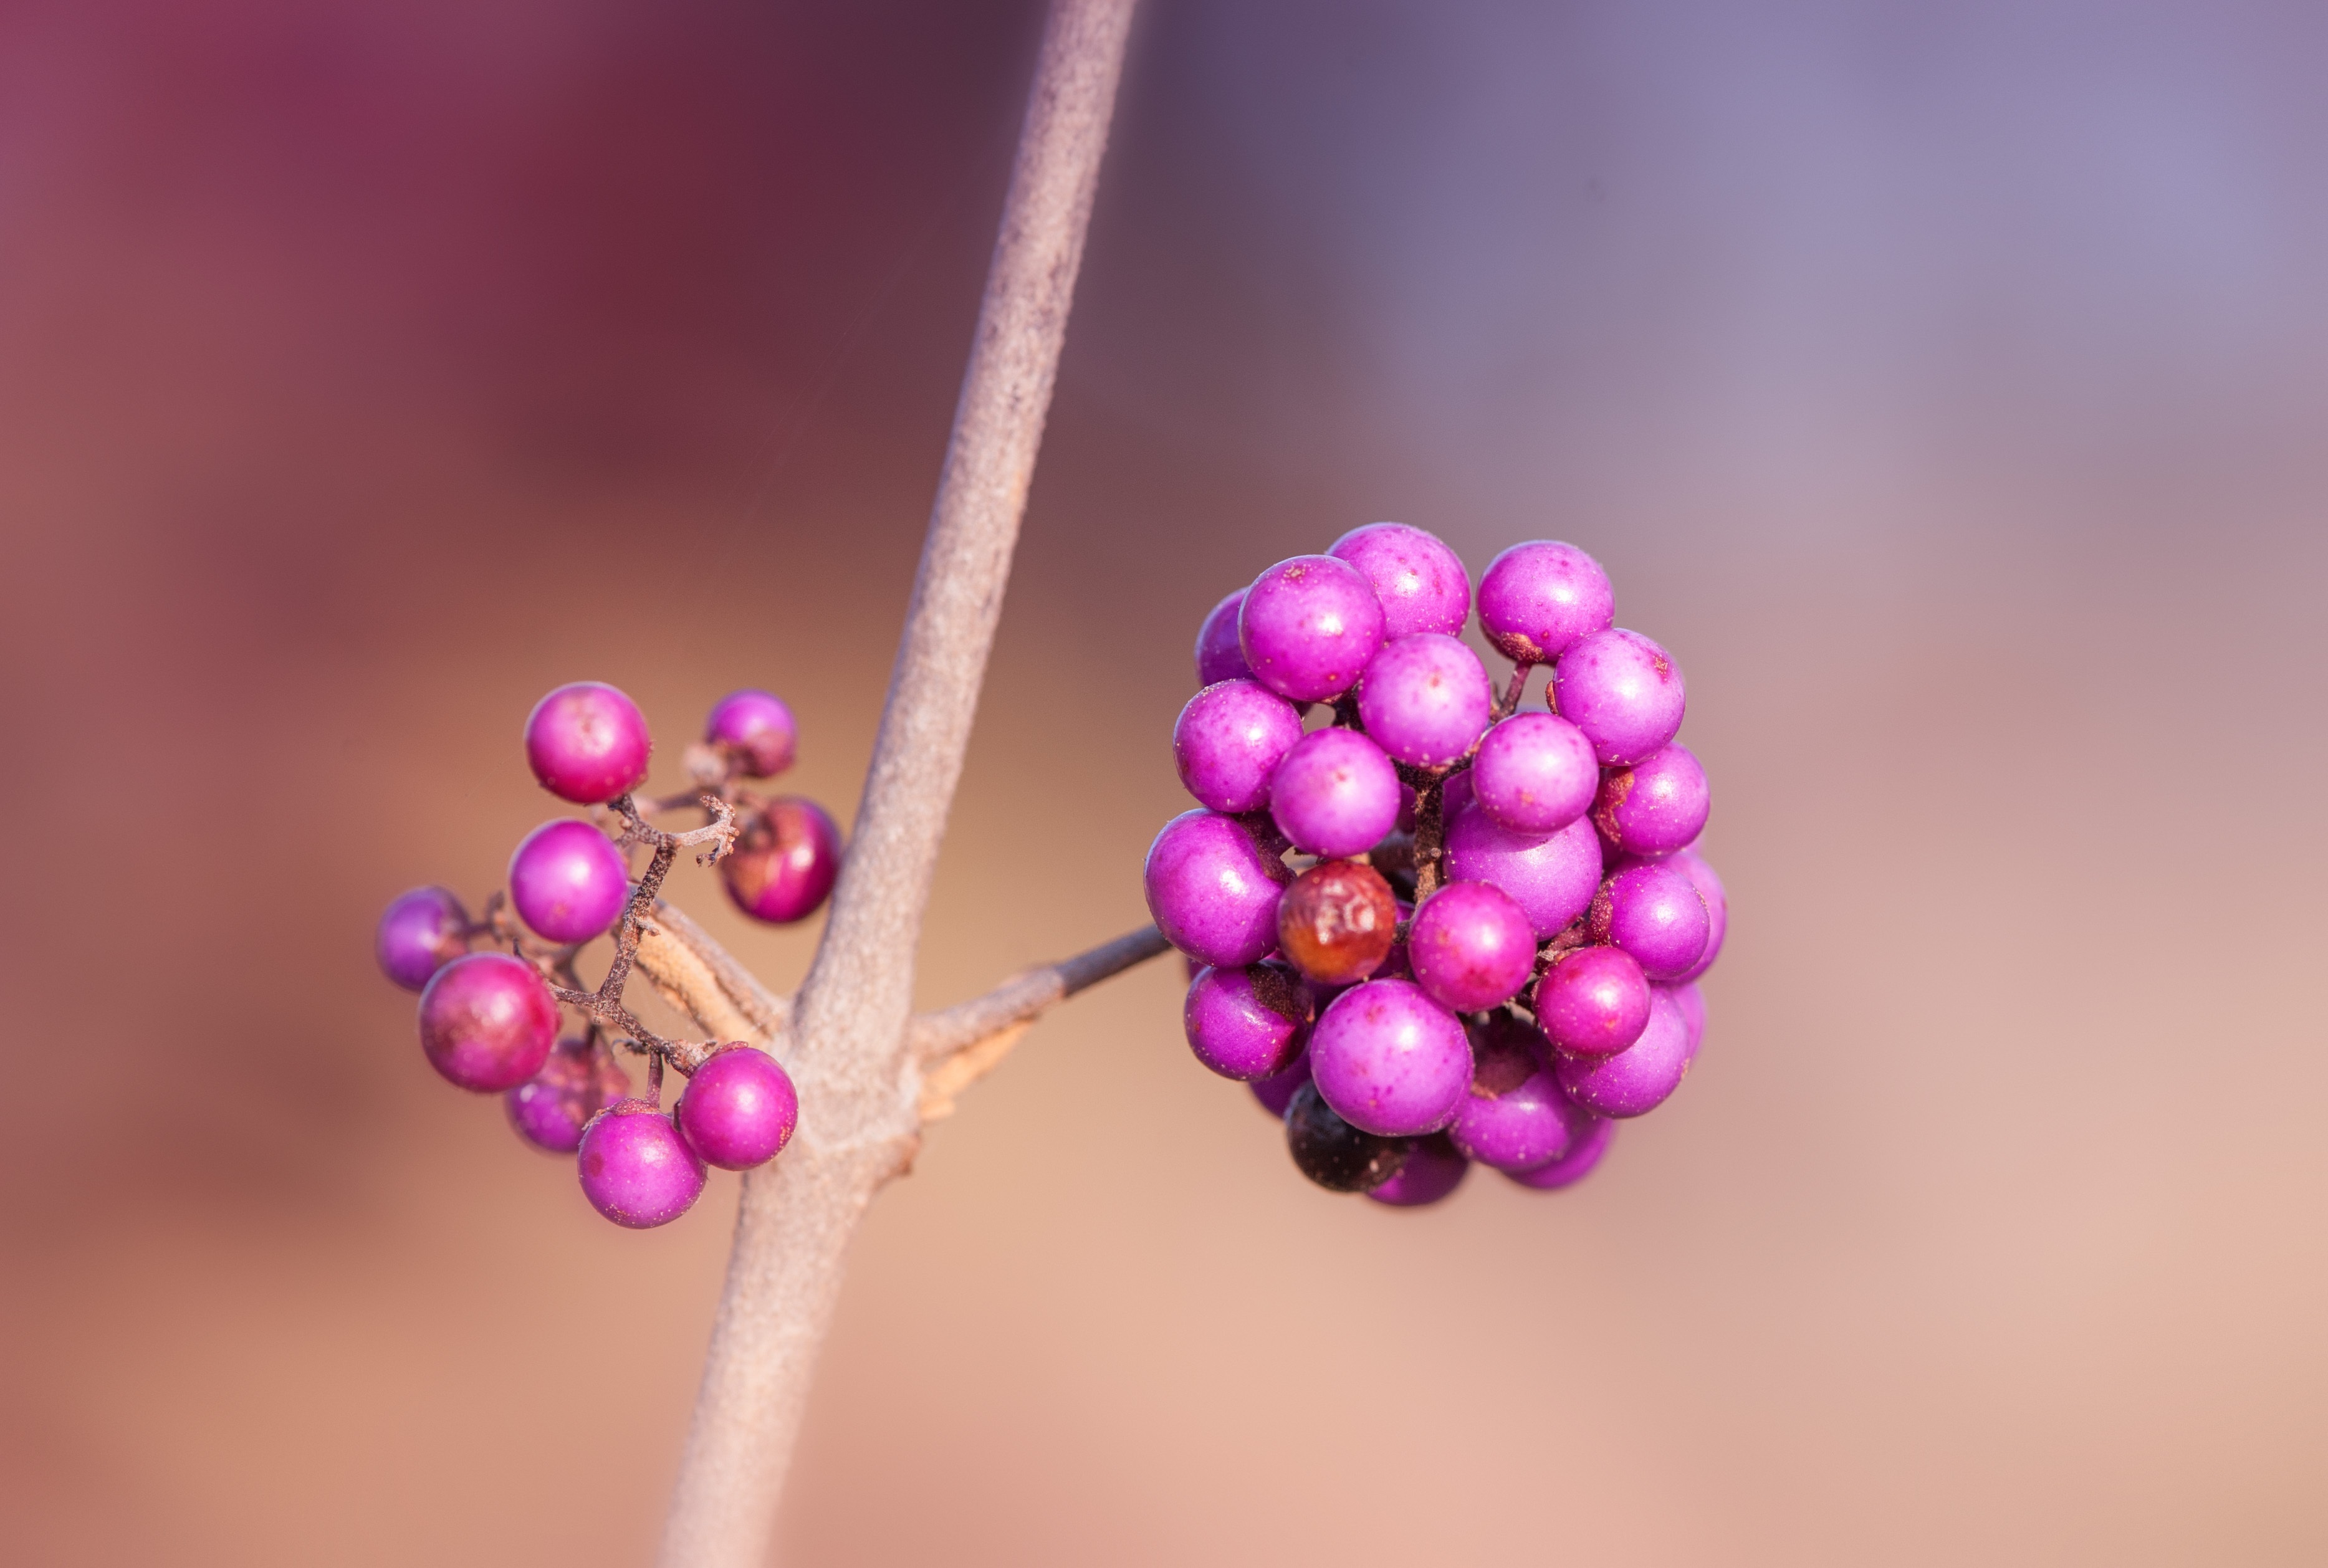
nature, branch, blossom, plant, photography, fruit, berry, leaf, flower, purple, petal, food, produce, pink, flora, close up, berries, violet, macro photography, flowering plant